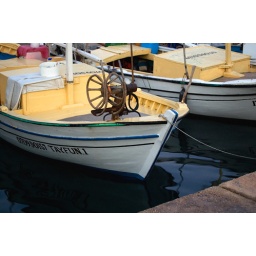
I daresay you'd be in trouble if an actual typhoon came along, but it's a cute little boat anyway.